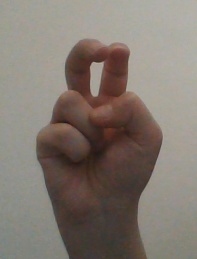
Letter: toot